Pierre-Victorien Lottin

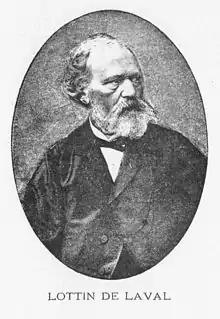
Lottin de Laval in 1890

Pierre-Victorien Lottin, known as Victor Lottin de Laval (1810-1903) was a French archaeologist and Orientalist painter.